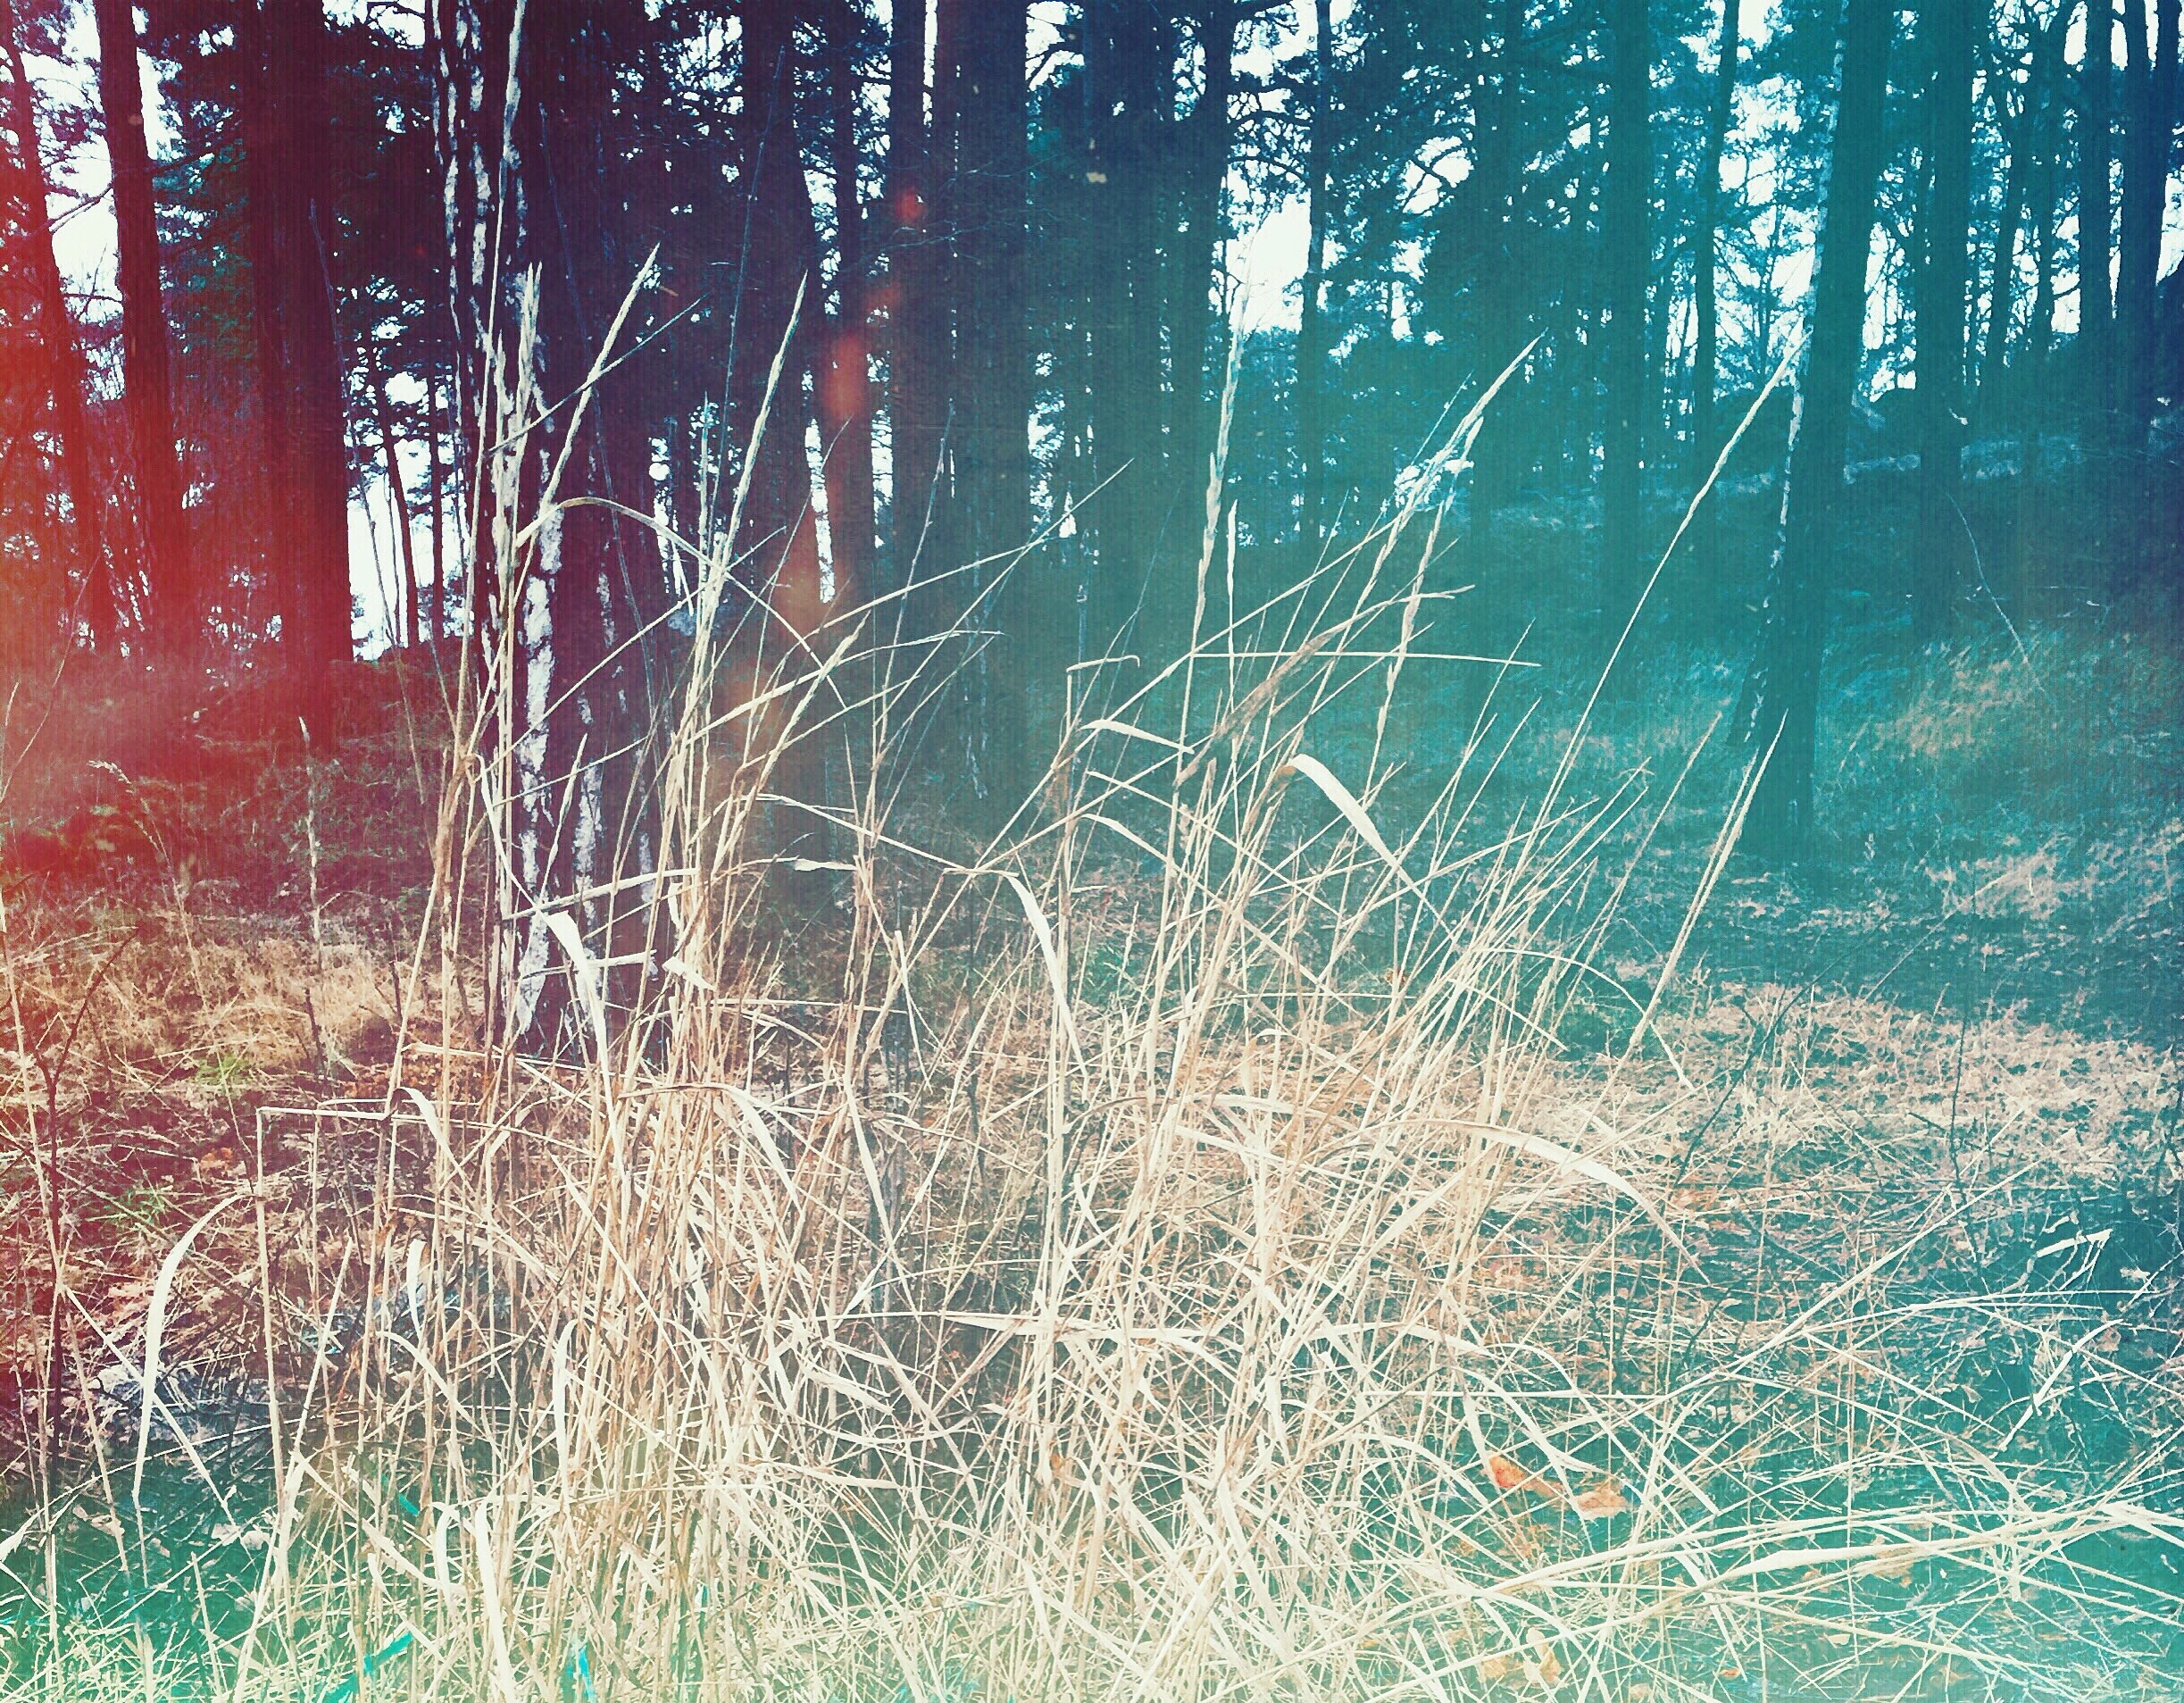
tree, water, nature, forest, grass, branch, light, sunlight, morning, leaf, flower, green, reflection, season, habitat, grass family, woody plant, computer wallpaper